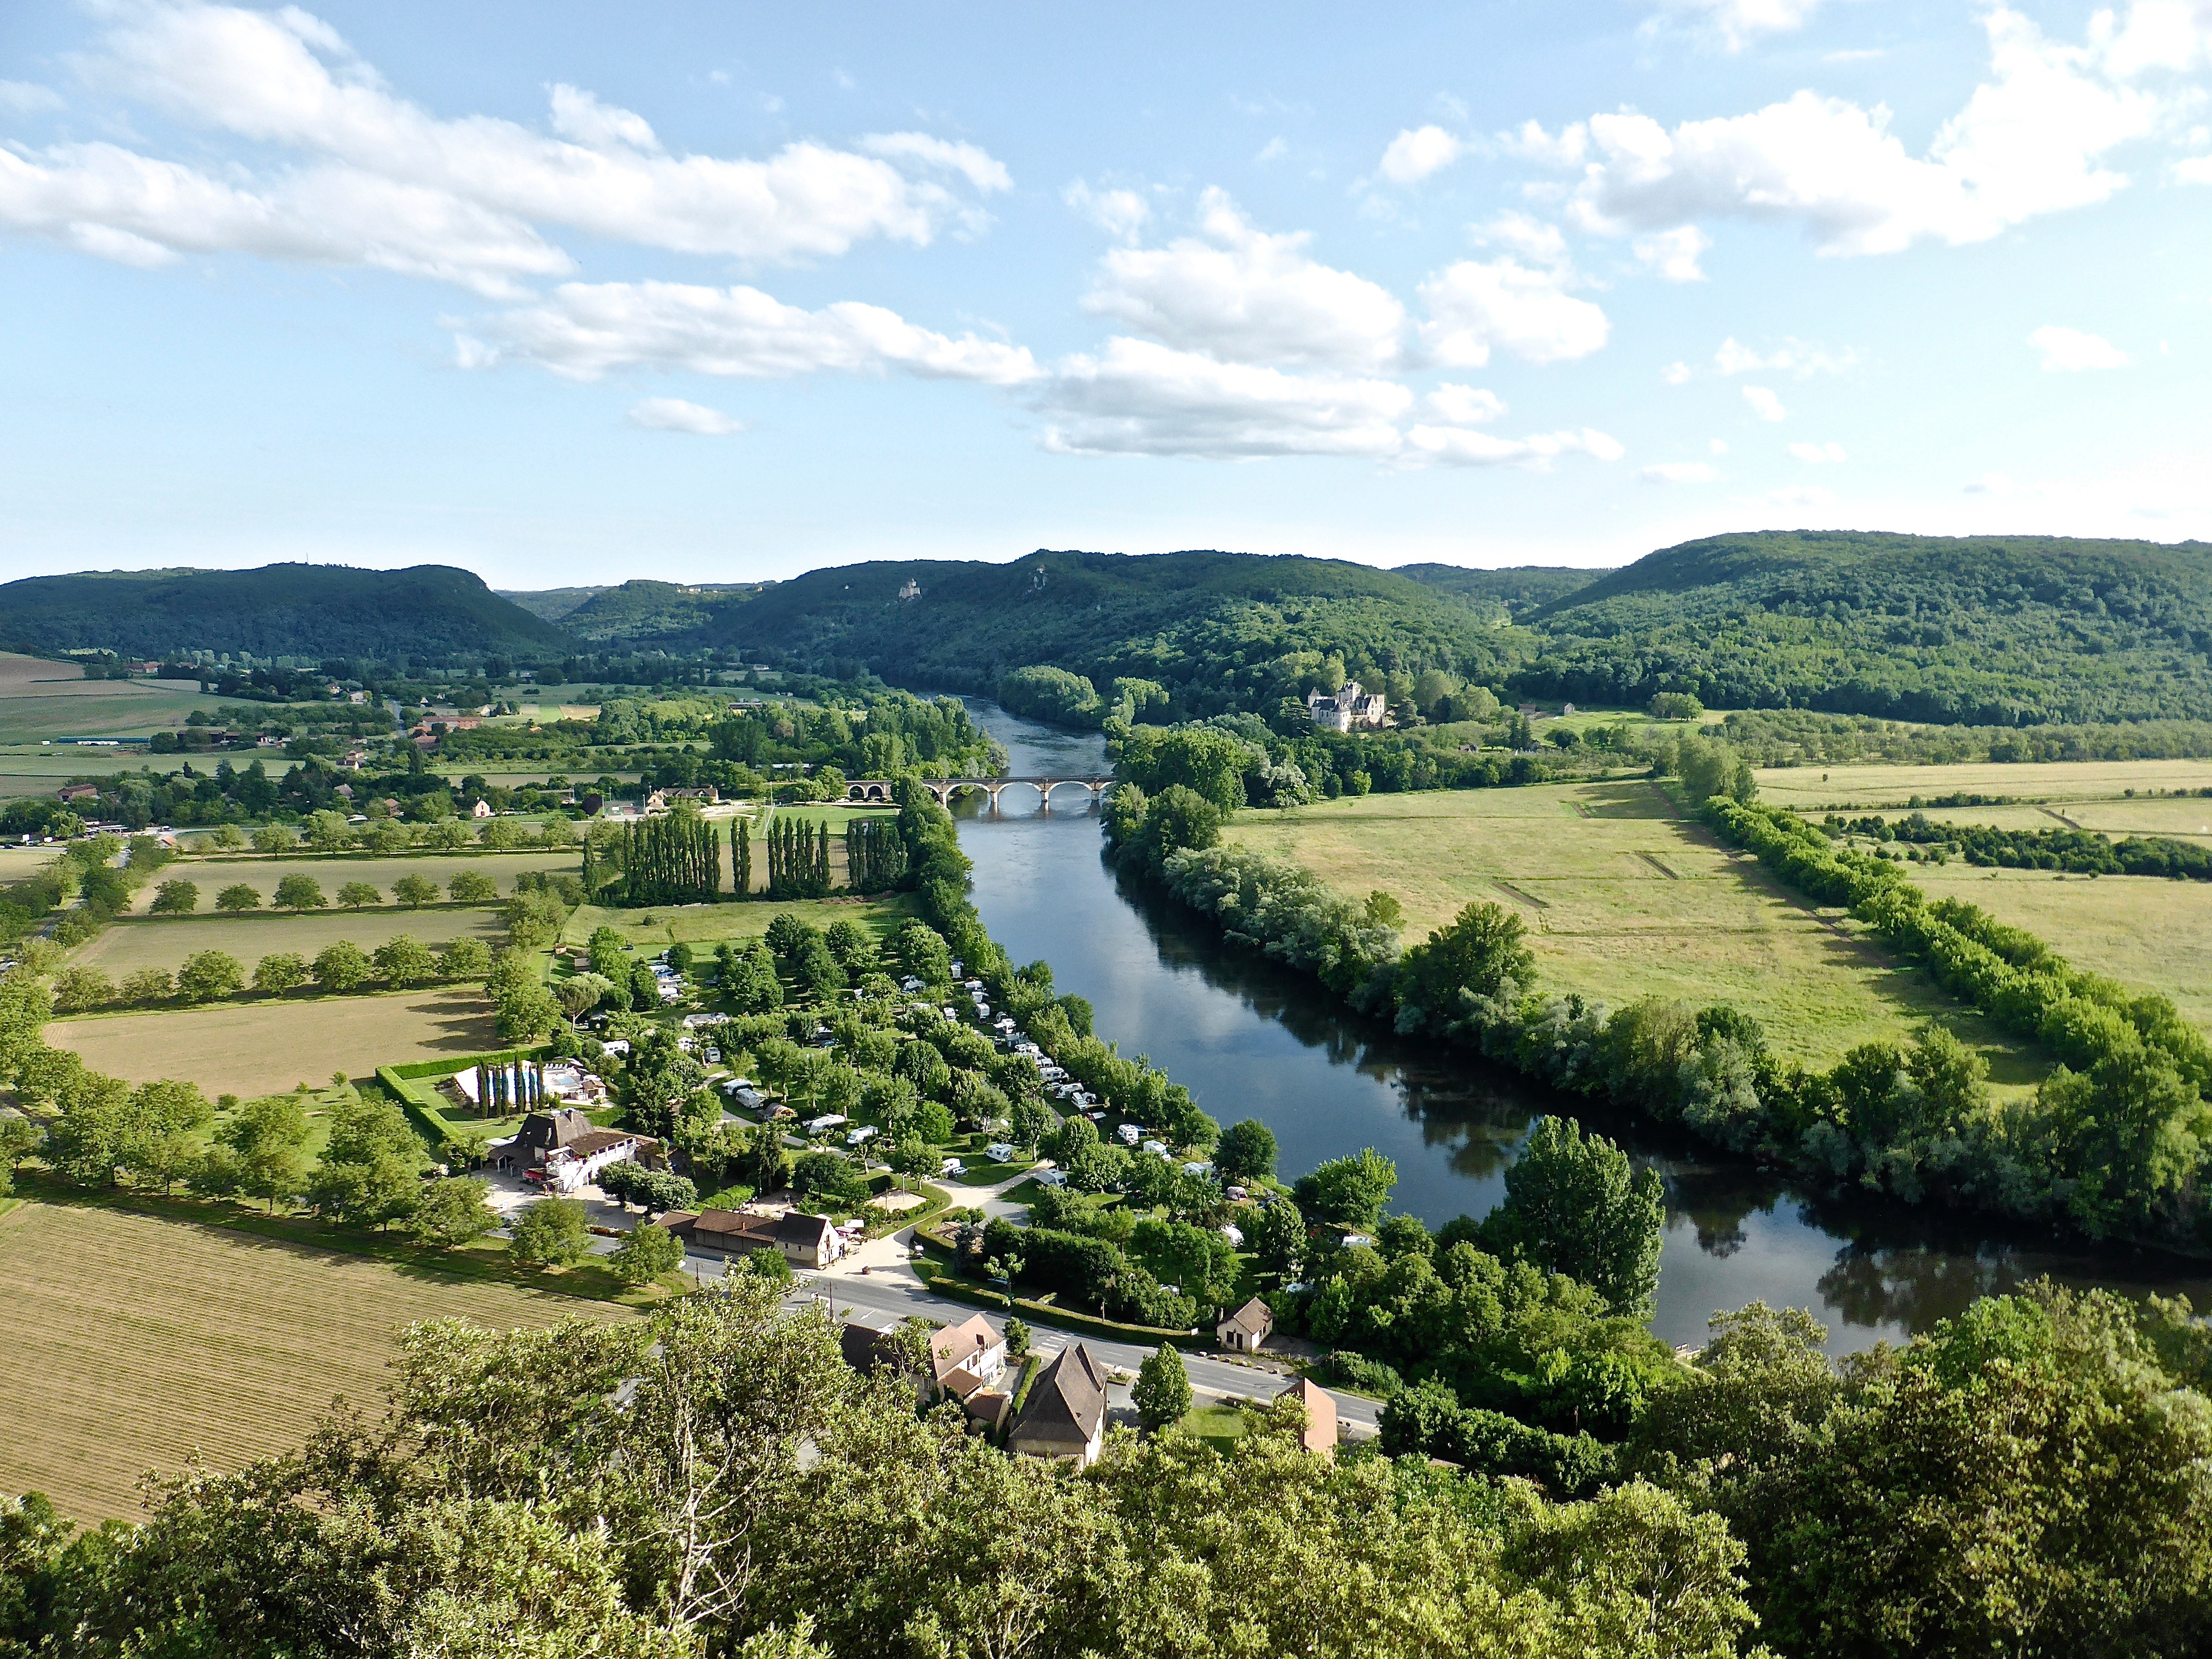
landscape, tree, field, countryside, hill, river, valley, environment, green, tranquil, scenic, scenery, reservoir, agriculture, waterway, plain, wetland, plateau, estate, dordogne, ecosystem, rural area, aerial photography, domme